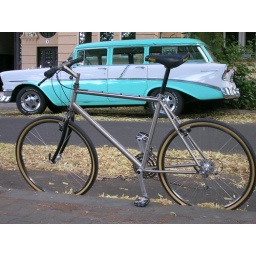
with street tires in front of a vintage car